Otto Eckmann

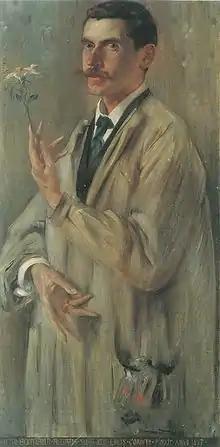
Otto Eckmann by Lovis Corinth

Otto Eckmann (19 November 1865 – 11 June 1902) was a German painter and graphic artist. He was a prominent member of the "floral" branch of Jugendstil. He created the Eckmann typeface, which was based on Japanese calligraphy and medieval font design.